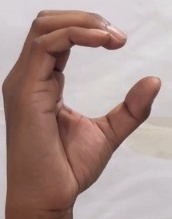
ASL sign: C